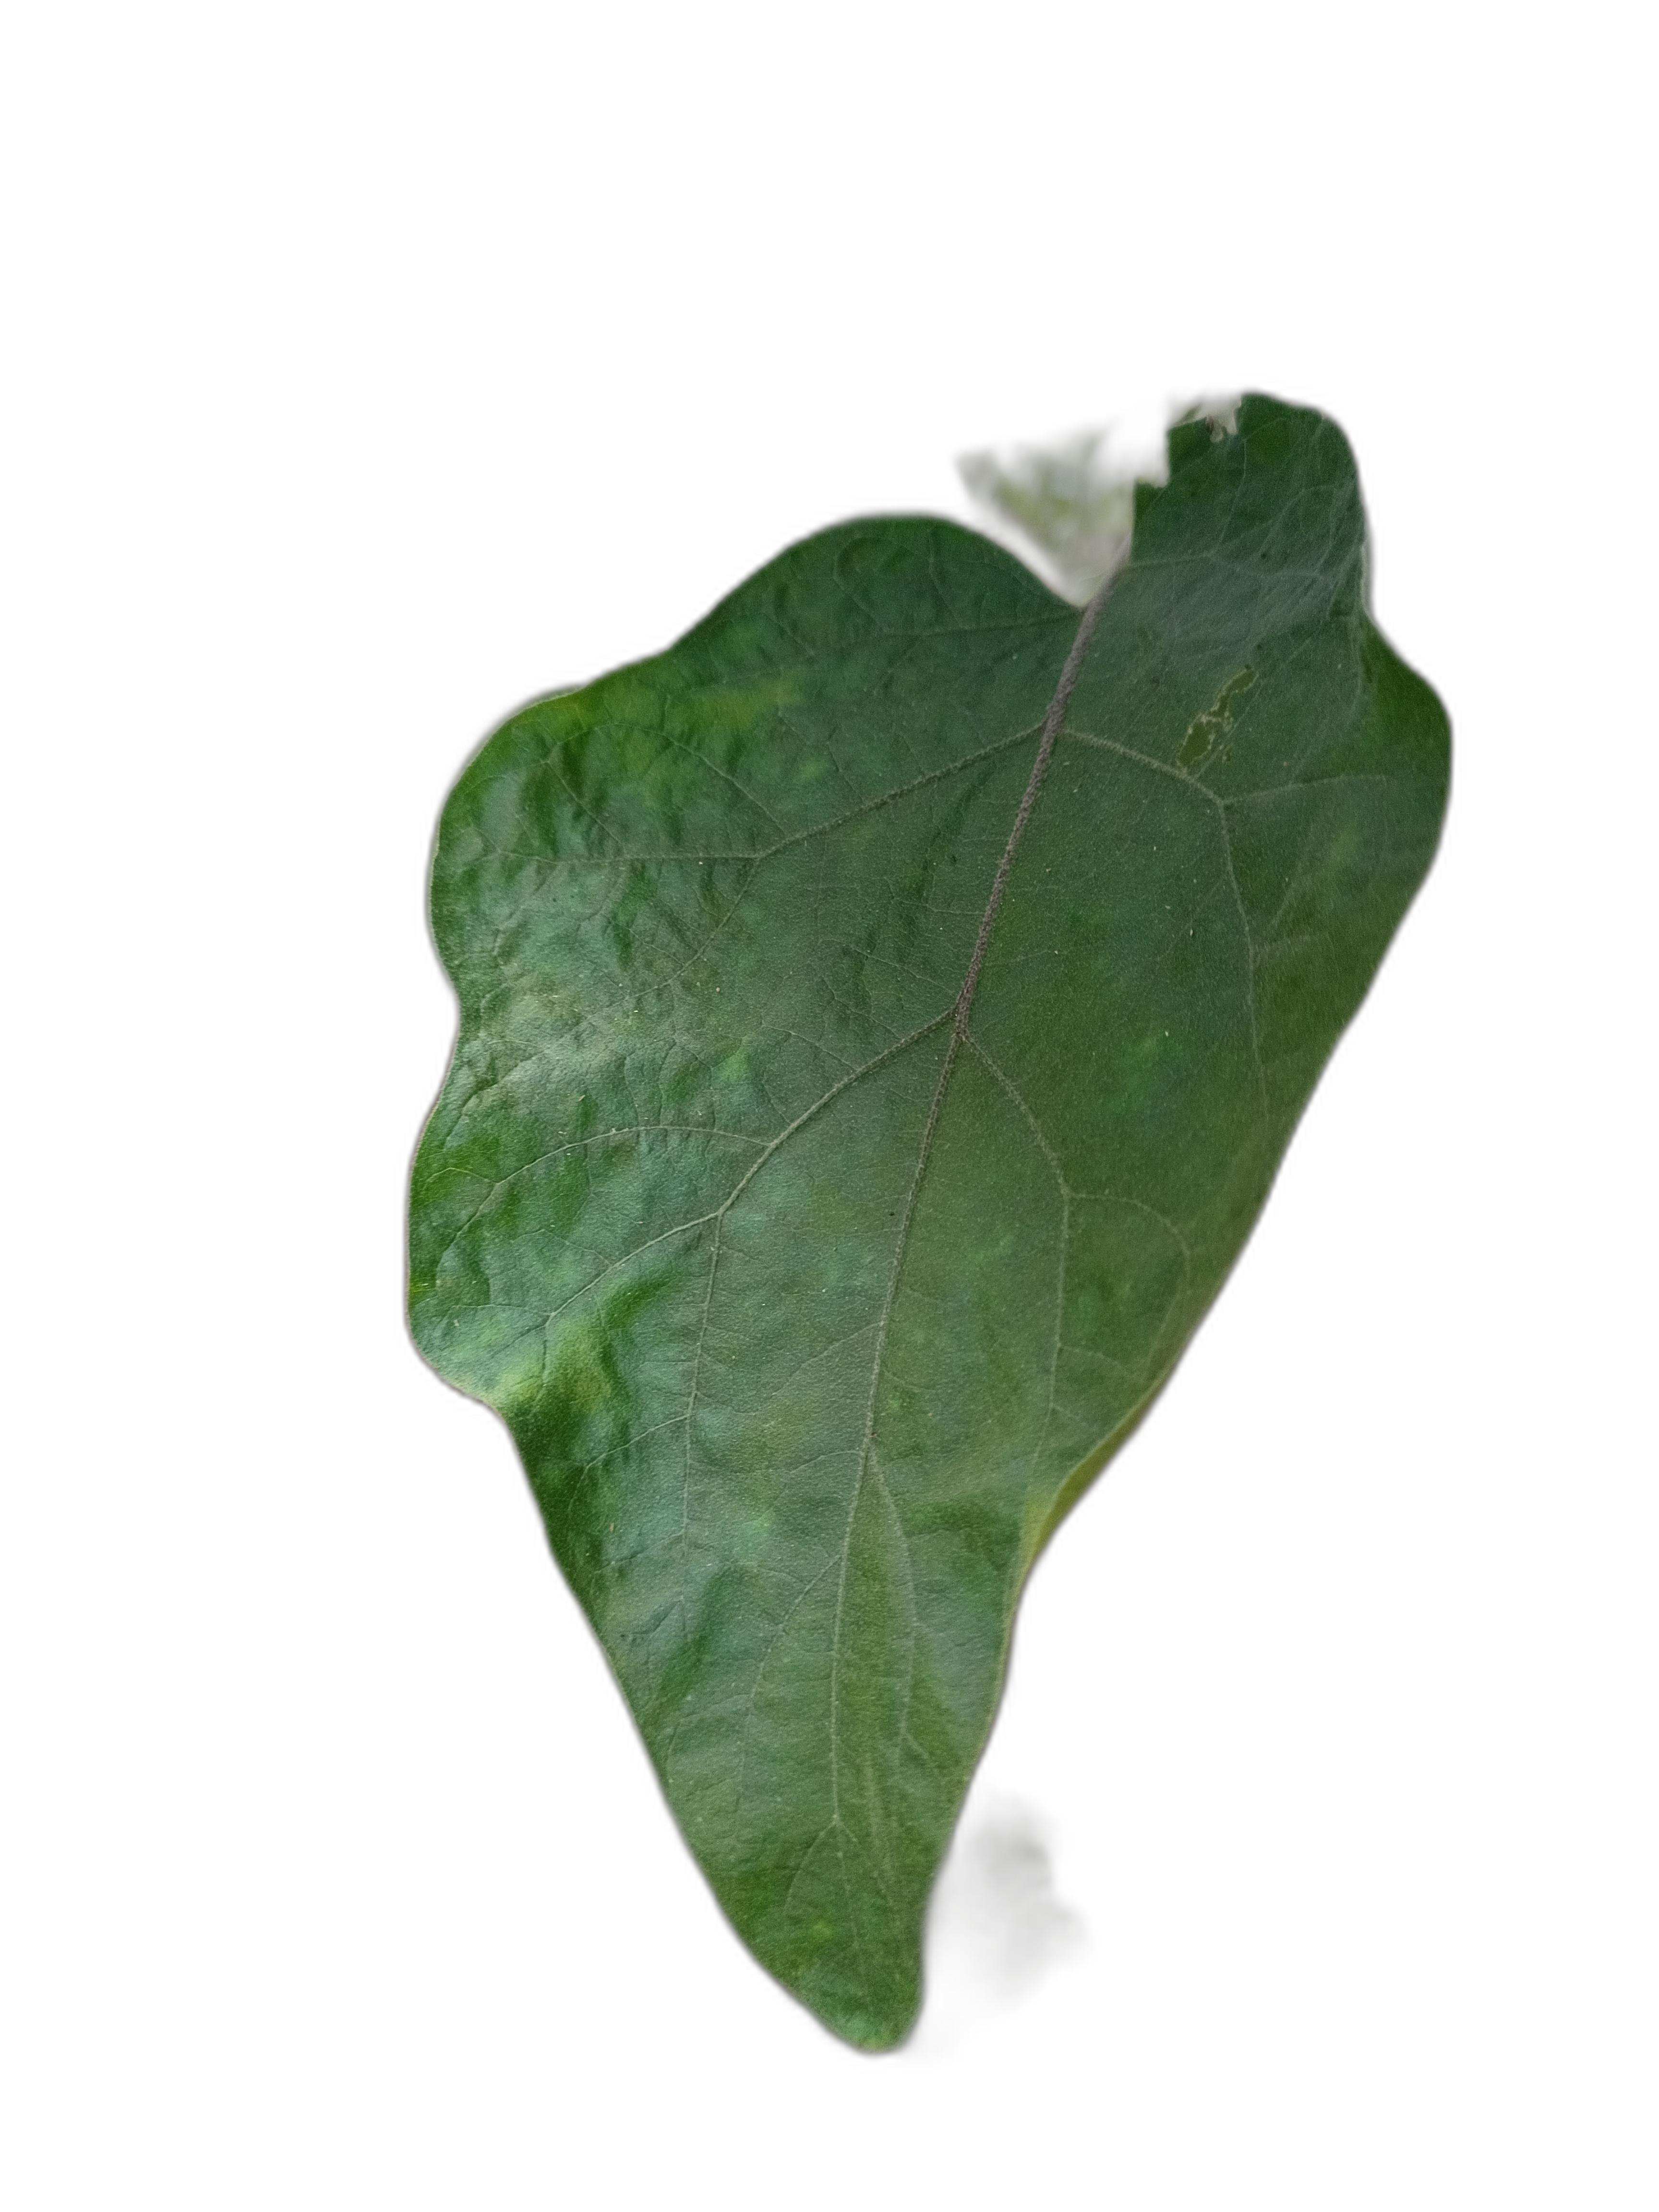
Label: Healthy Leaf